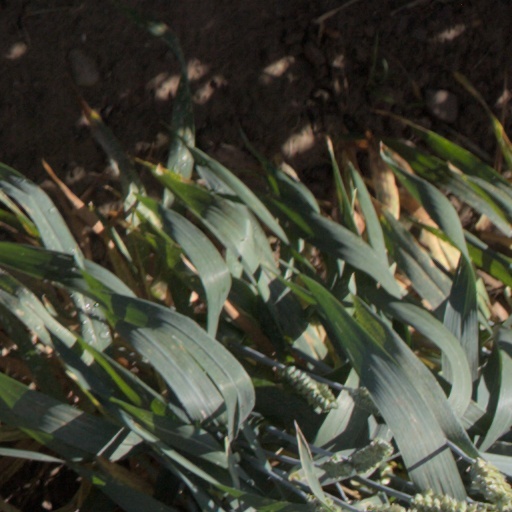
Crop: wheat